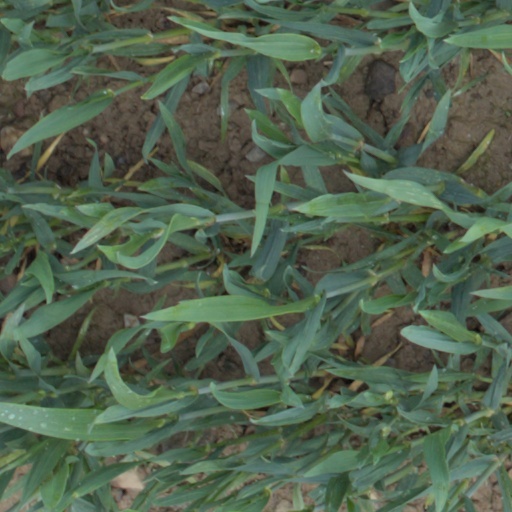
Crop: wheat